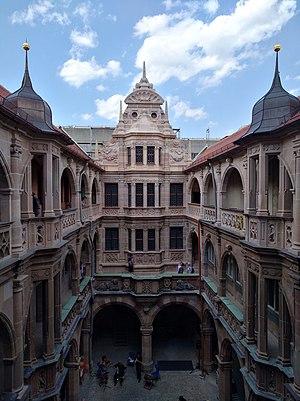
Le monument Pellerhaus est un bâtiment d'archives et de bibliothèque situé sur le mile historique de Nuremberg. Il s'étend sur la zone de l'historique Pellerhaus, la batisse ayant été reconstruite après la guerre dans le style contemporain de la fin des années 1950. Il a servi de succursale de la bibliothèque de la ville de Nuremberg jusqu'en 2012. Il est le siège des archives des jeux allemands à Nuremberg depuis 2010. Il fait actuellement l'objet d'un programme de reconstruction visant à lui rendre son aspect d'antan.